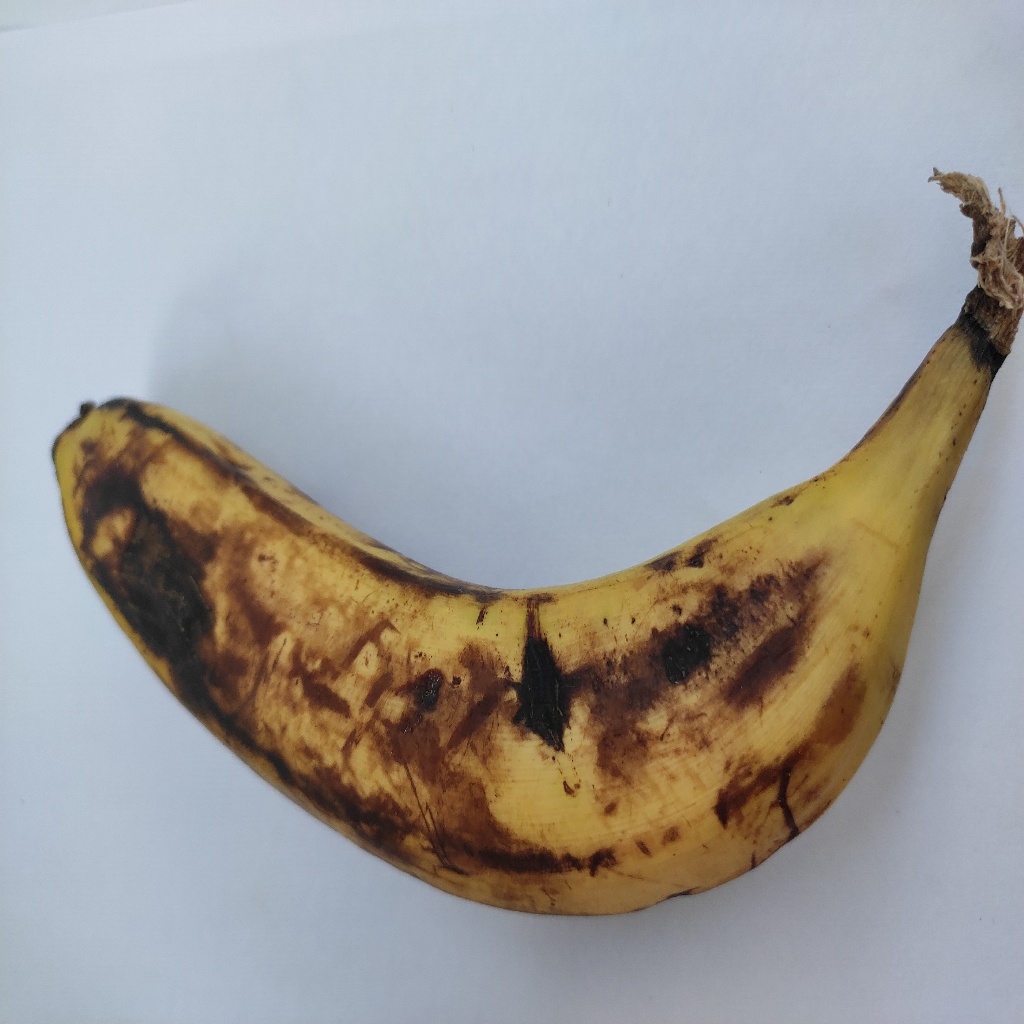
Crop: banana
Quality class: Defect